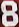
Number: 8